The Monkey Hustle

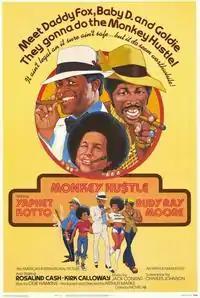
Original theatrical poster

The Monkey Hustle (also written as The Monkey Hu$tle) is a 1976 American blaxploitation film written by Odie Hawkins and Charles Eric Johnson. It stars Yaphet Kotto as Chicago con-man and "hustler" Daddy Foxx and Kirk Calloway as his teenage apprentice. Co-stars include Thomas Carter, Rudy Ray Moore, and Rosalind Cash.